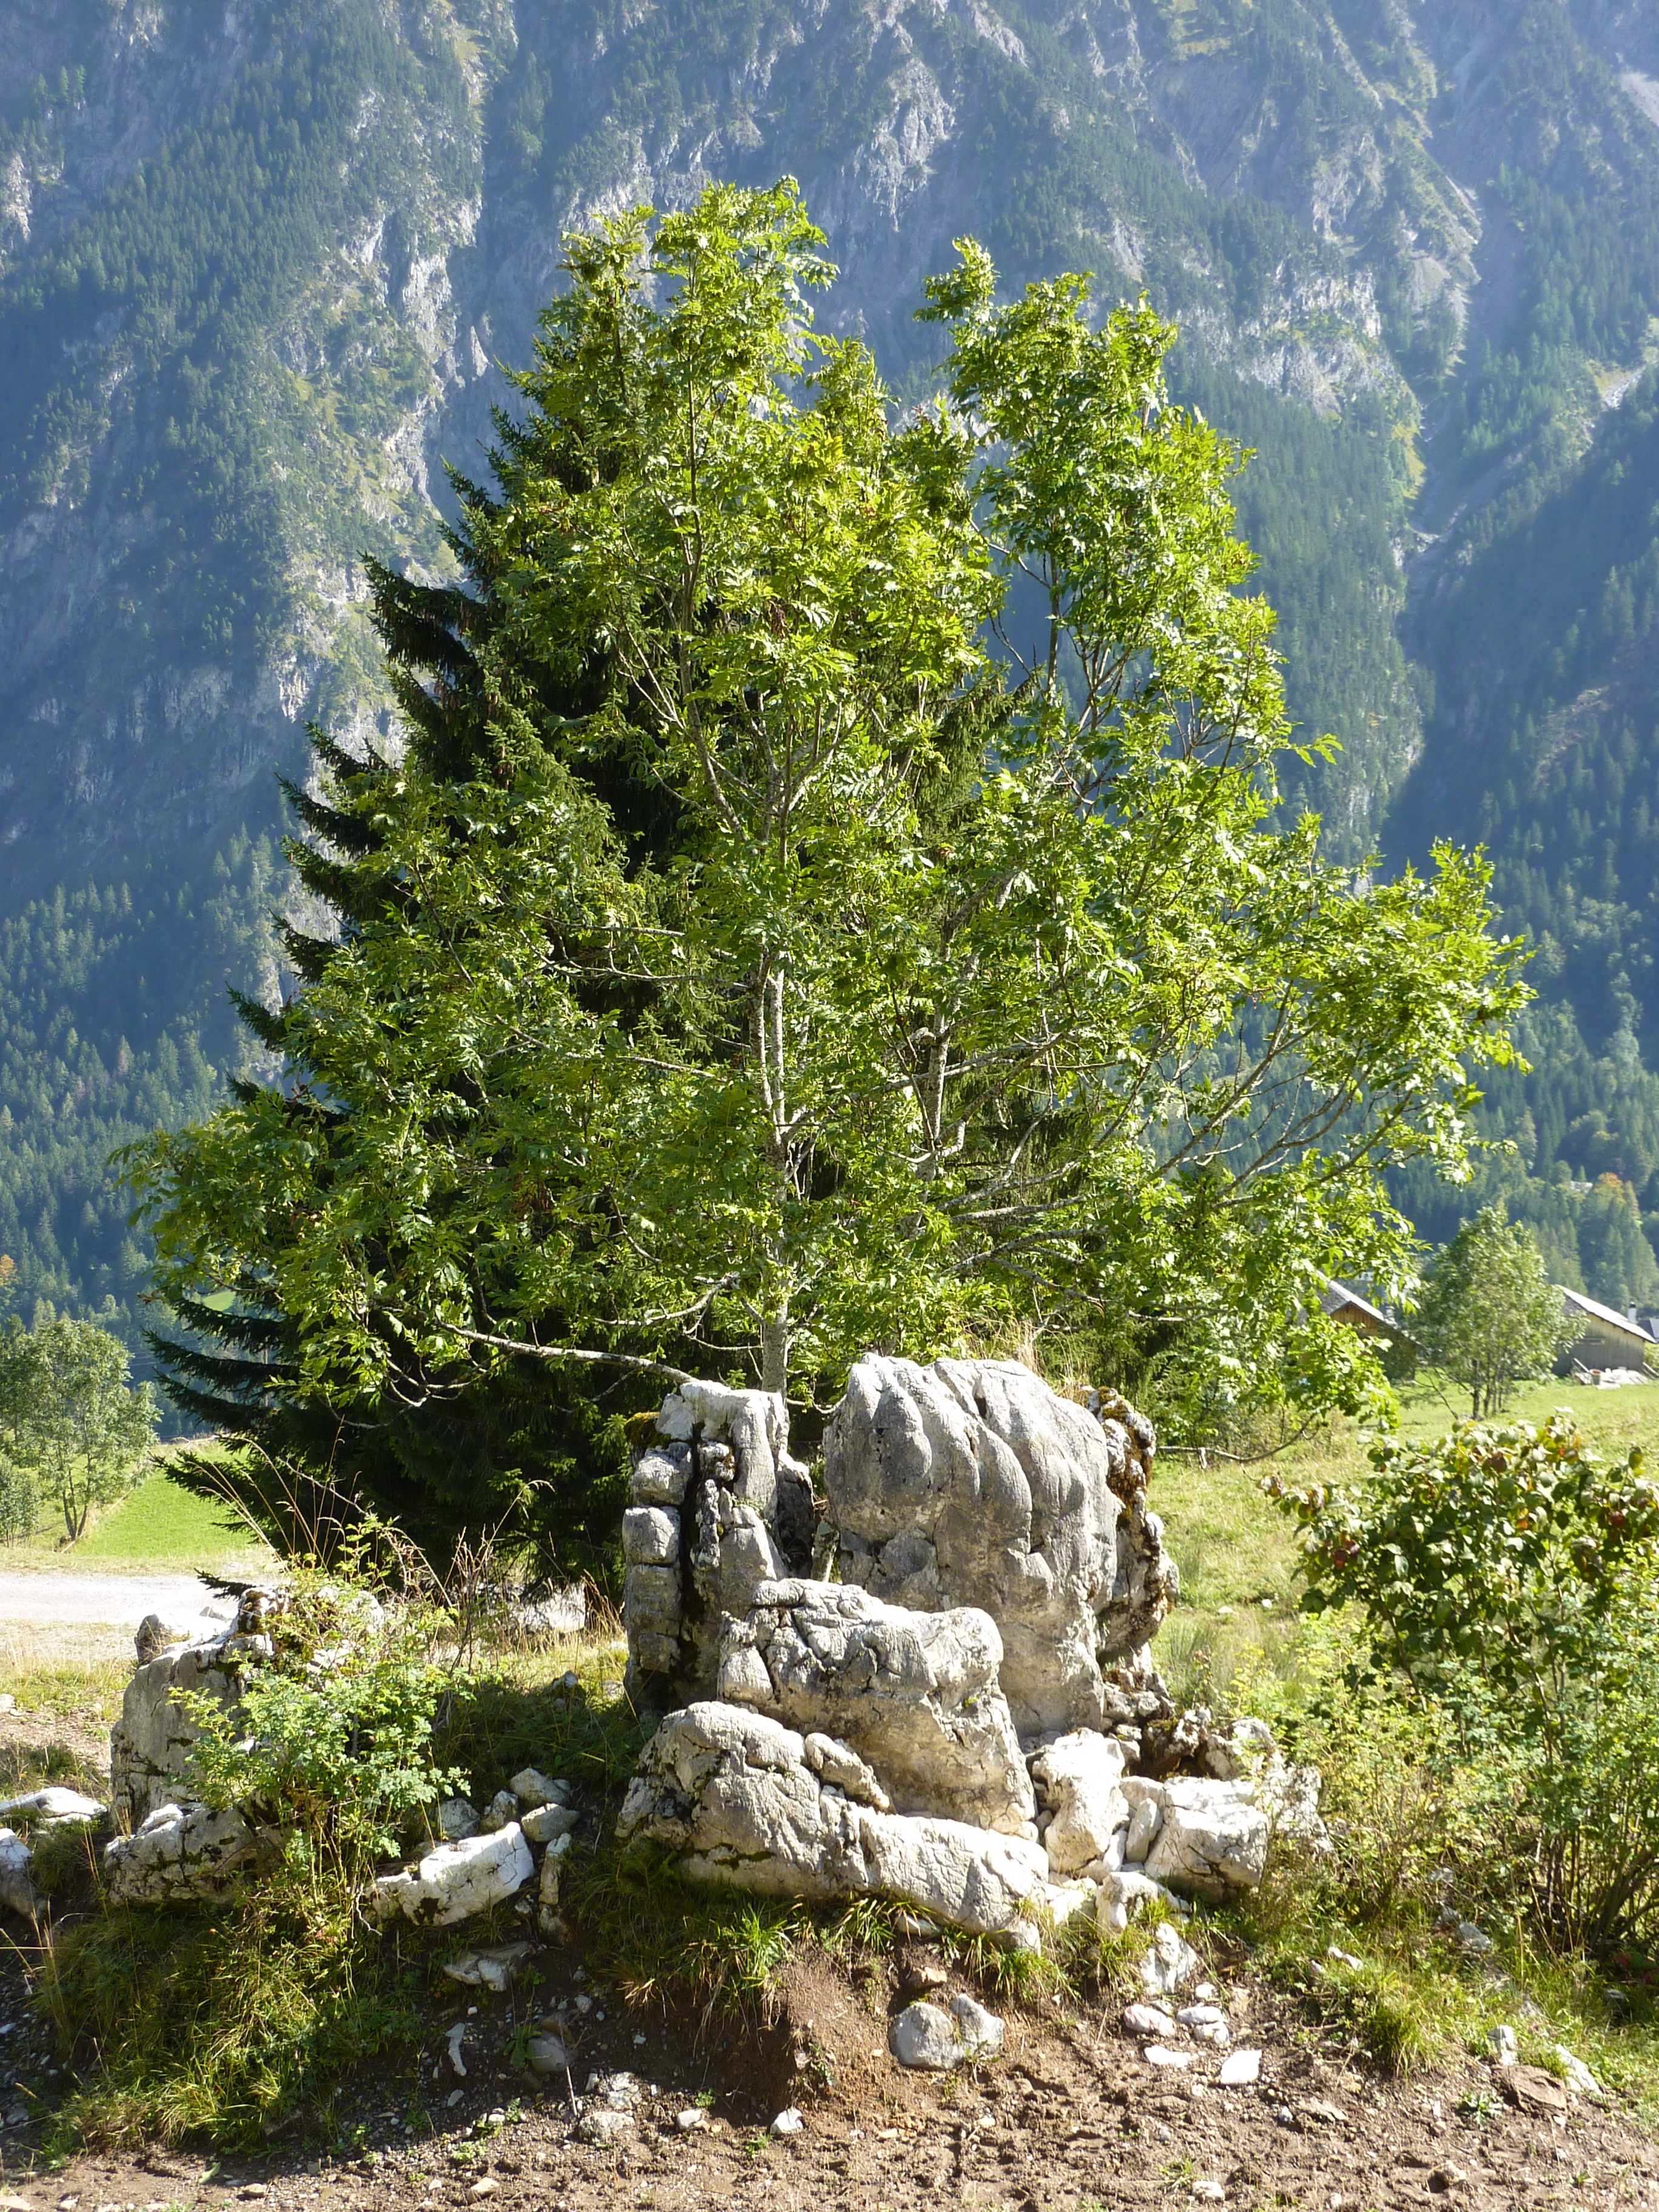
landscape, tree, nature, mountain, plant, flower, mountain range, rest, fir, spruce, mood, silent, larch, ecosystem, atmospheric, biome, woody plant, land plant